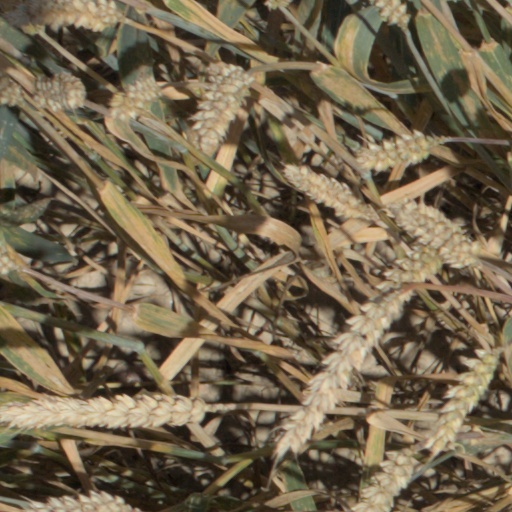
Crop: wheat